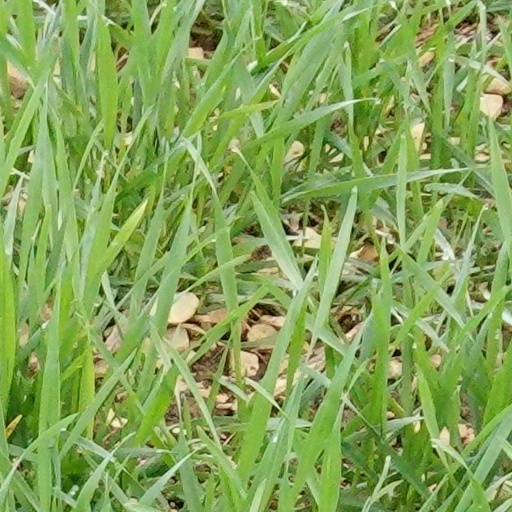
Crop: wheat